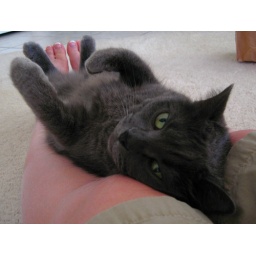
Sitting on the floor is always more fun with a cat lounging in the lap!